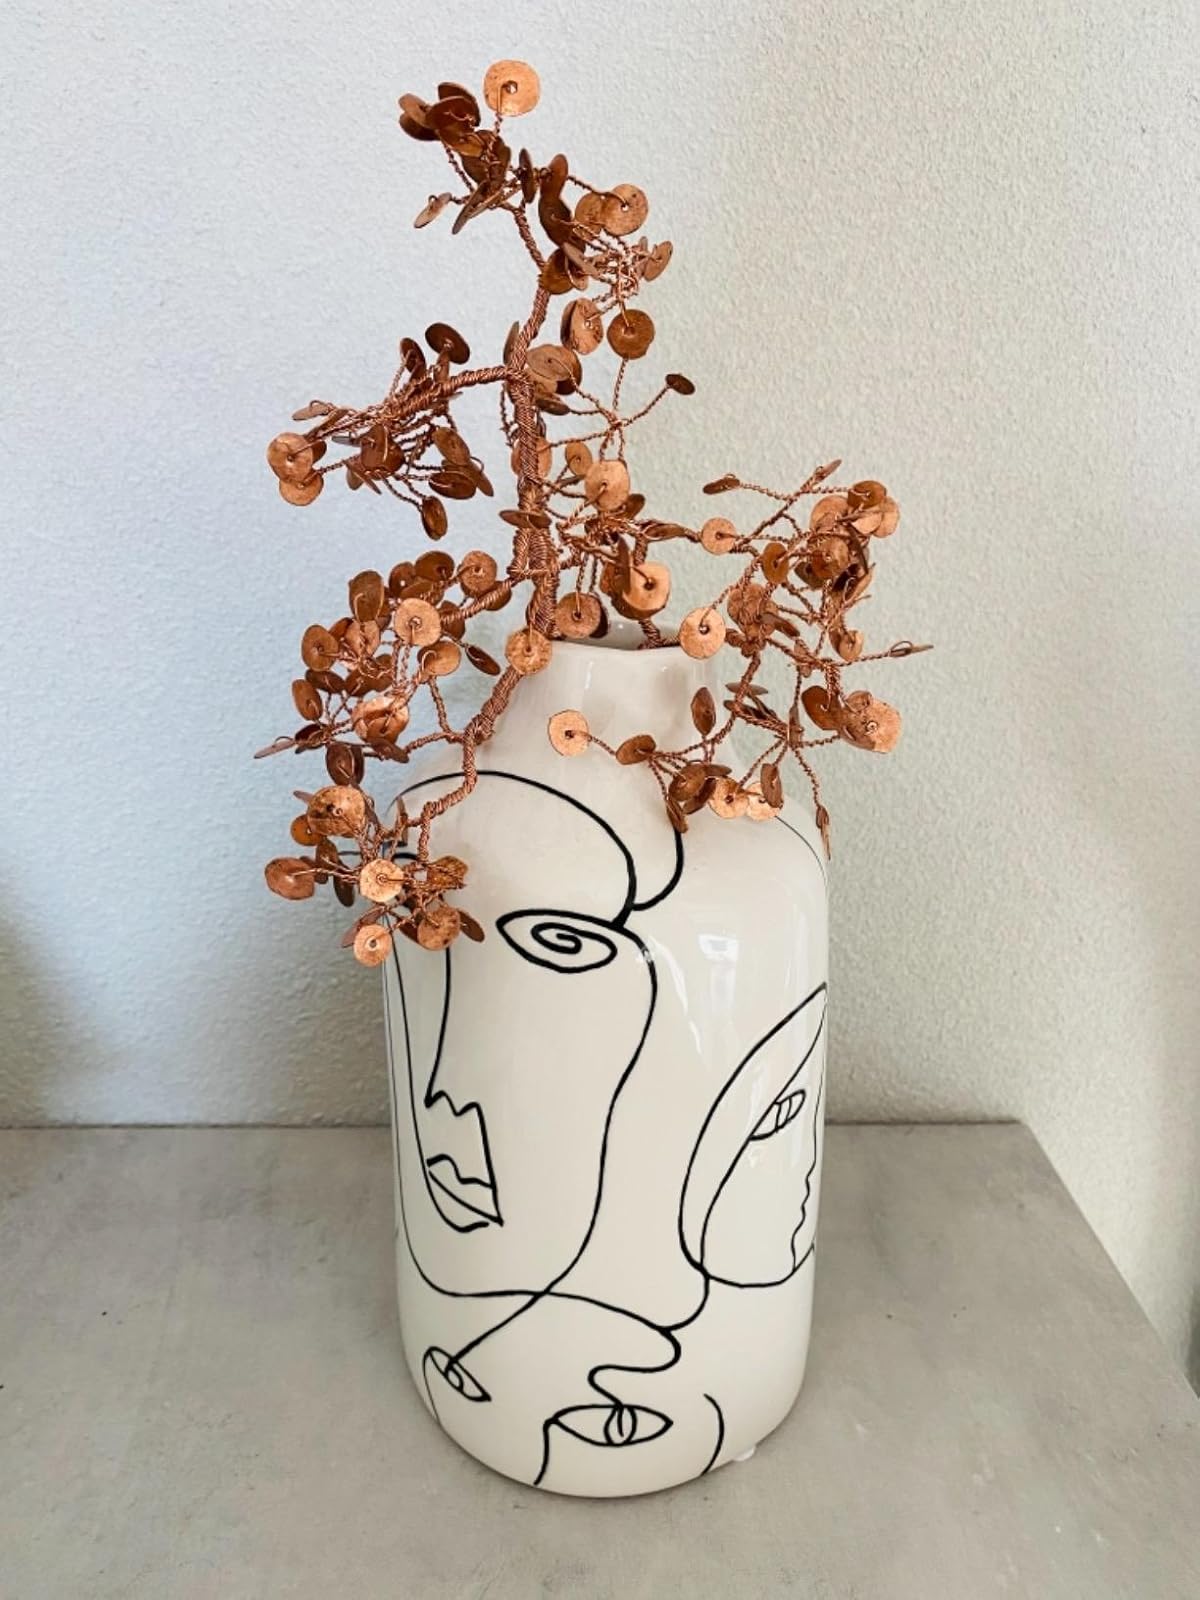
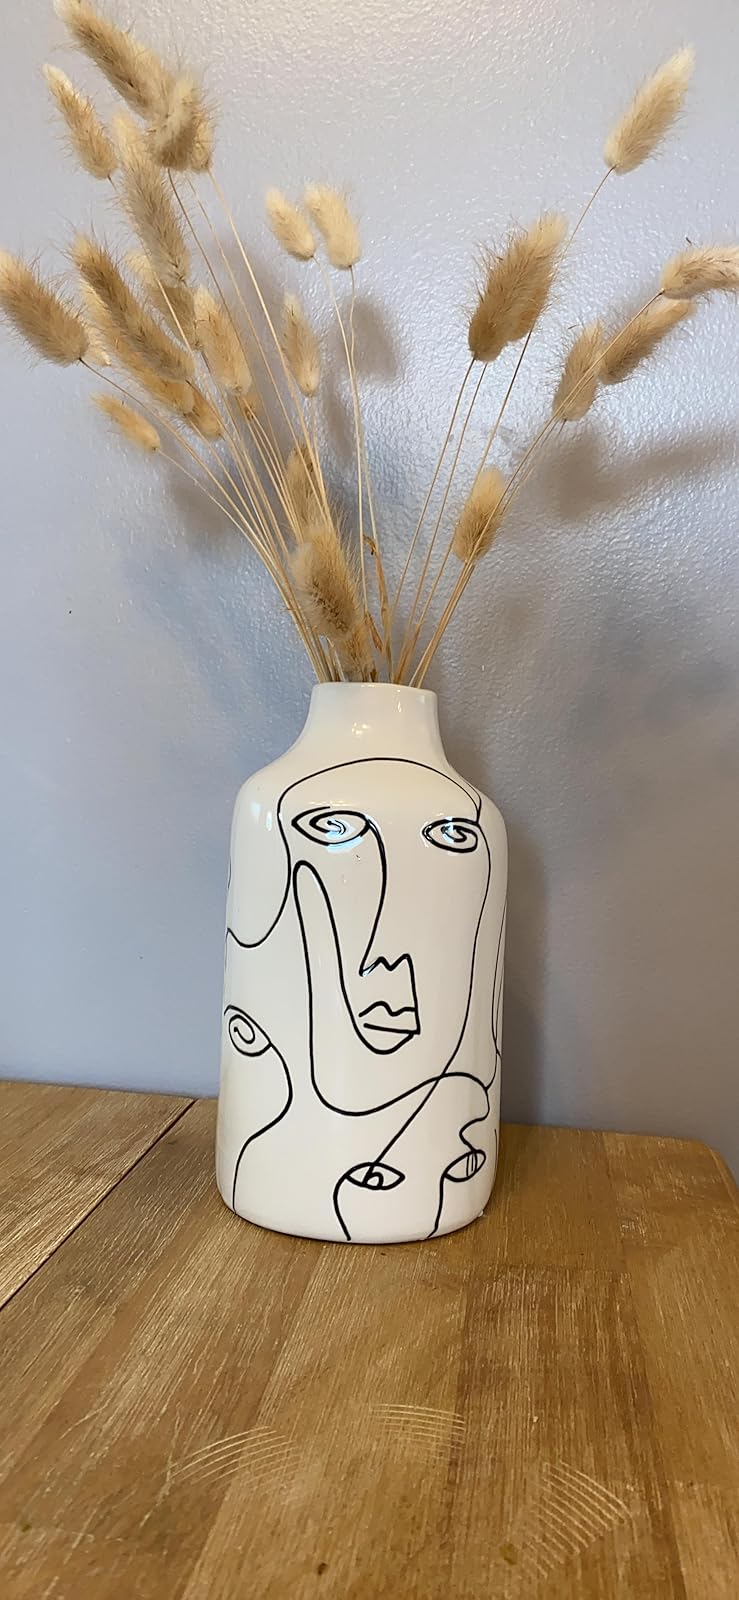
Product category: vase
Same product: yes